Howard Schultz

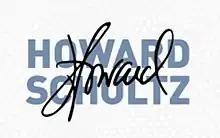
Howard Schultz presidential campaign logo, designed in 2019 in case of a run for President

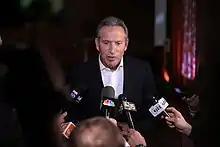
Schultz being interviewed in 2020

After Schultz stepped down from Starbucks in 2018, political commentators speculated whether he would run in the 2020 United States presidential election. There was additional encouragement from a draft movement called Ready for Schultz. He hired Steve Schmidt and Bill Burton, two political consultants, to assess his candidacy. On January 27, 2019, he stated in an interview with "60 Minutes" that he was exploring a run for president as an independent candidate, and that he considered running as a centrist. He was reportedly willing to spend $300 to $500 million on the 2020 election. Schultz's proposed independent candidacy was widely condemned by Democrats who argued that Schultz's third-party candidacy would help to re-elect President Trump by splitting the vote of those opposed to the president. Political scientist Larry Sabato said that Schultz's candidacy was likely to benefit Trump. However, a "CNN" analysis believed that "running on a deficit-reduction platform might end up syphoning as many Republican moderates away from Trump as liberals or independents away from the Democratic nominee." In response to claims that his candidacy would benefit Trump, Schultz said, "Nobody wants to see Donald Trump removed from office more than me." His first town hall in Seattle received mixed reception with protestors holding up "venti mistake" and "grande ego" banners while his actual speech was well received. As a large shareholder of Starbucks stock, Schultz was repeatedly asked about potentially selling all of his holdings if elected to the White House. "There's multiple ways to do this, set up a blind trust, do lots of things to remove any conflict of interest" he replied. He had, however, promised to release all of his tax returns if elected.